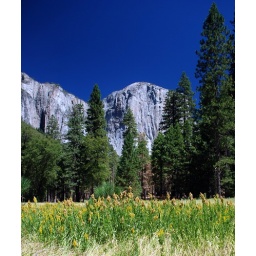
Field of flowers in front of mountains